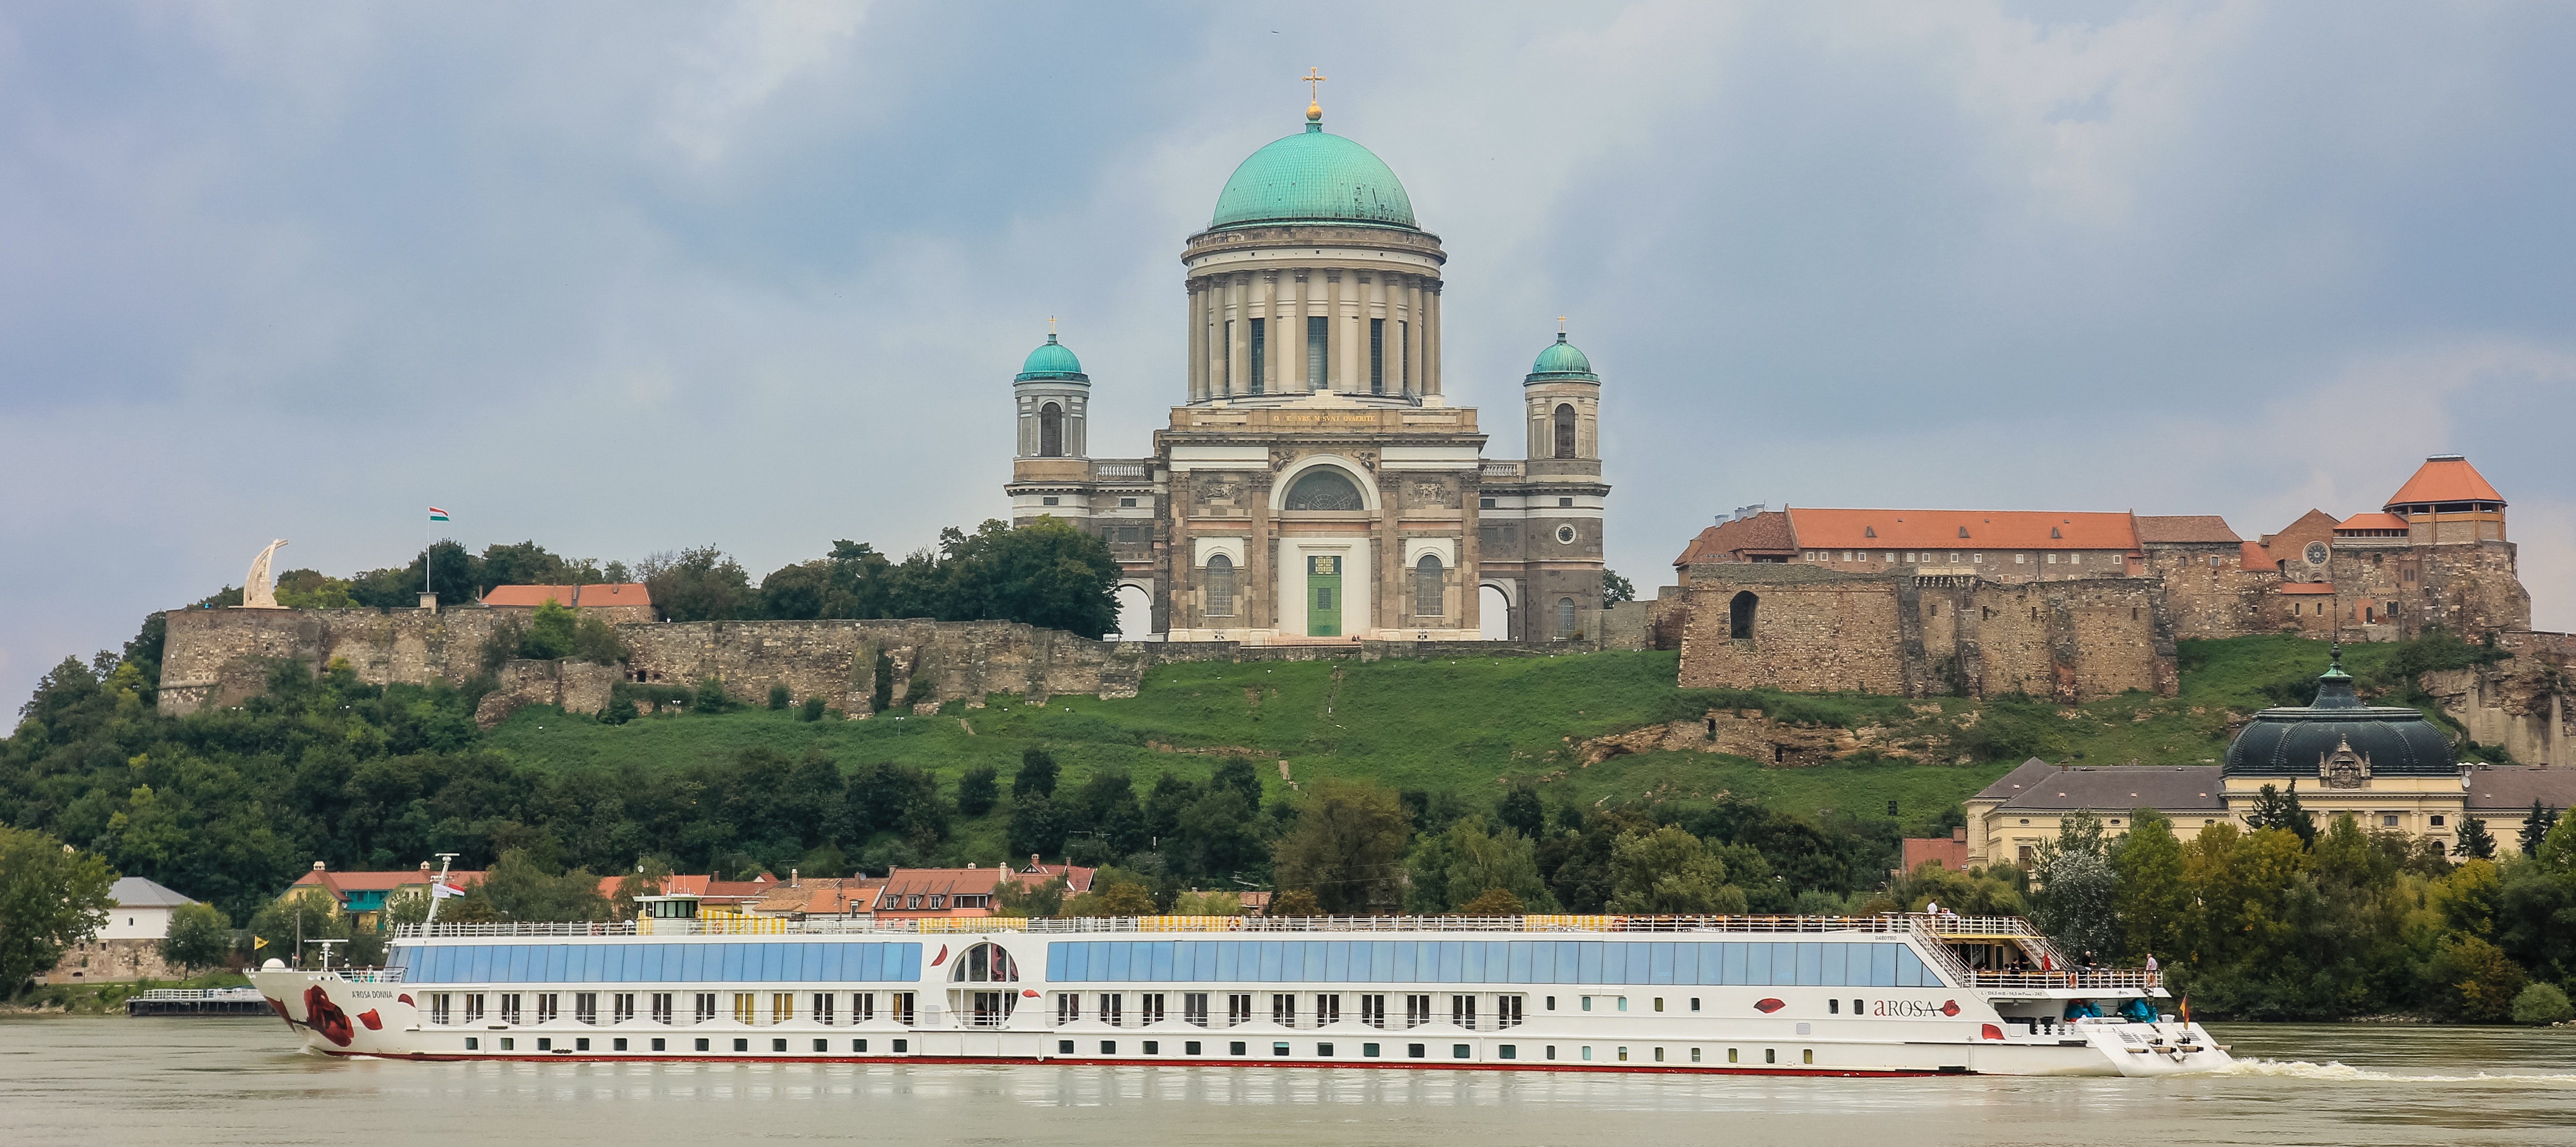
building, palace, river, vacation, vehicle, tower, religion, landmark, tourism, place of worship, cruise, hungary, basilica, esztergom